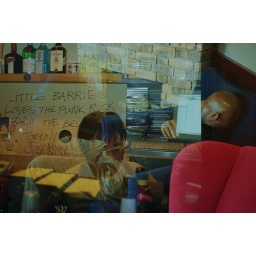
punk rock bar in Shibuya and Sturbacks In Roppongi mix.